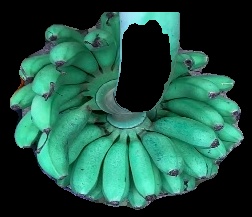
Variety: rasbale
Grade: grade1